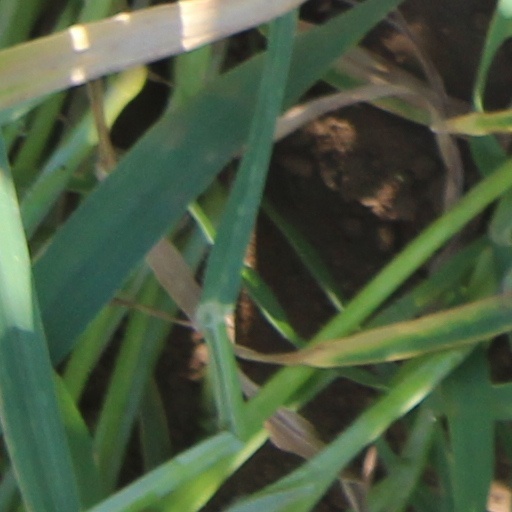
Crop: wheat